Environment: lab
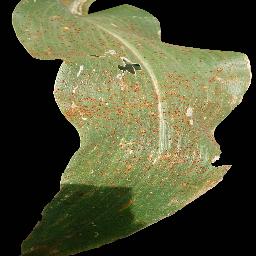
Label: common_rust